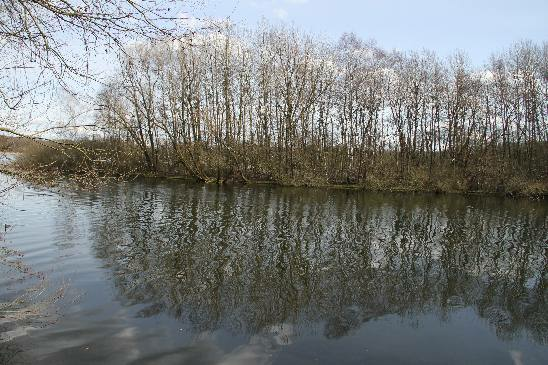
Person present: No